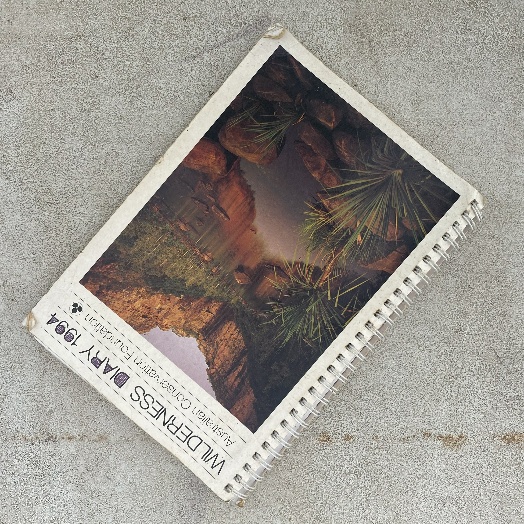
Label: Miscellaneous Trash